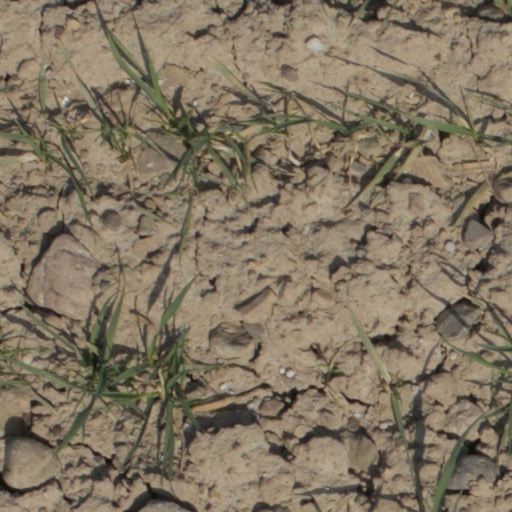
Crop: wheat